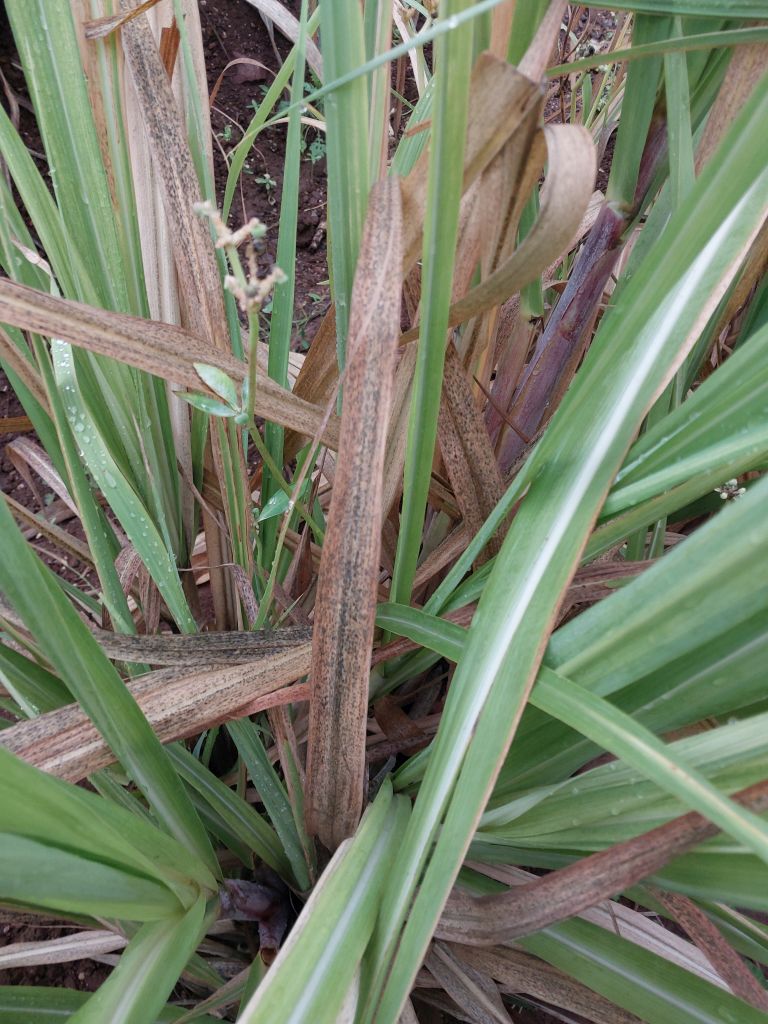
Label: BrownRust